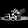
Label: Sandal